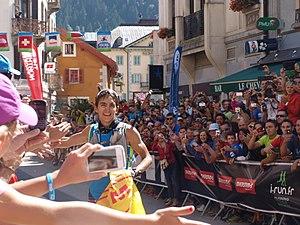
Xavier Thévenard, né le 6 mars 1988 à Nantua, est un sportif français de haut-niveau. Spécialiste de l'ultra-trail, il a notamment remporté l'Ultra-Trail du Mont-Blanc en 2013, 2015 et 2018 et réalisé le grand chelem de l'UTMB en remportant au moins une fois chaque course individuelle organisée.
L'UTMB est un évènement sportif composé de sept trails dont quatre en ultra-endurance en pleine nature et de très longue durée, qui traverse trois pays, trois grandes régions alpines et dix-huit communes françaises, italiennes et suisses du pays du Mont-Blanc. Il emprunte principalement le sentier de grande randonnée du tour du mont Blanc.